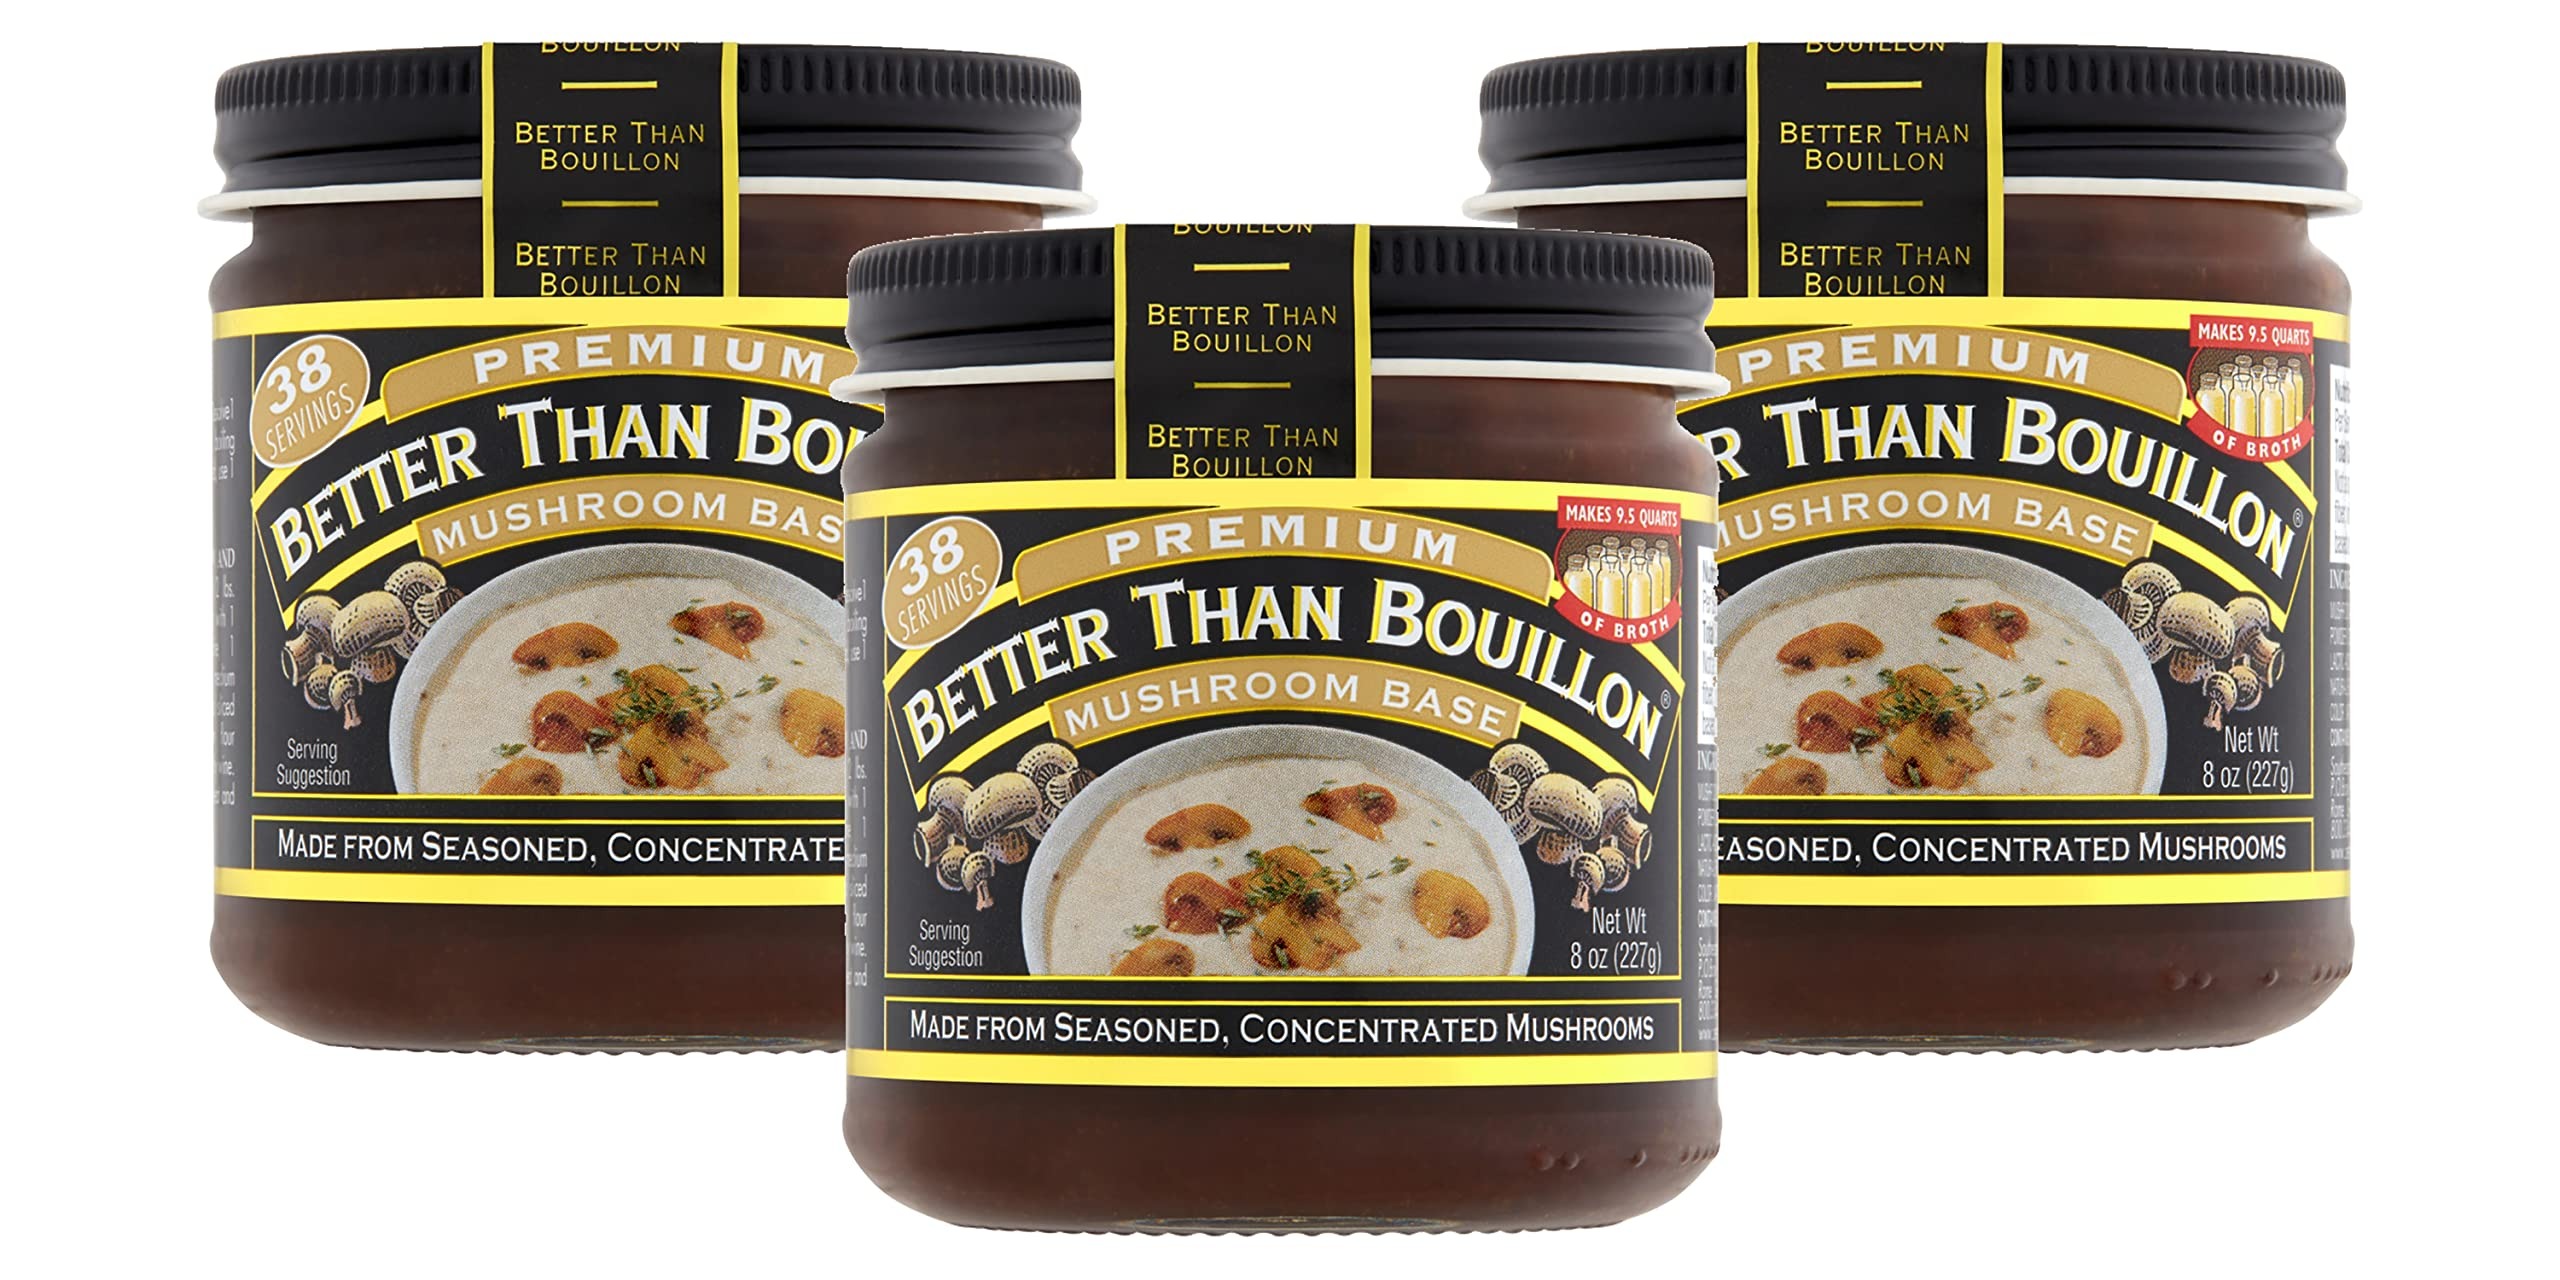
Item Name: Better Than Bouillon Premium Mushroom Base, Made from Seasoned & Concentrated Mushrooms, Makes 9.5 Quarts of Broth, 38 Servings, 8 OZ (Pack of 3)
Bullet Point 1: Better Than Bouillon Mushroom Base is made from seasoned & concentrated mushrooms
Bullet Point 2: Each jar make 9.5 quarts of broth & contains 38 servings
Bullet Point 3: Blendable bases easily spoon right out of the jar and let you add as much, or as little, flavor as desired
Bullet Point 4: Richer, more robust flavor than ordinary bouillons or soup stocks
Bullet Point 5: From marinades, glazes and vegetables to soups, sides and slow cooker dishes, Better Than Bouillon Mushroom Base adds flavor to all your favorite dishes
Product Description: Original Better Than Bouillon Mushroom Base is made with mushrooms. This gives it a richer, more robust flavor than ordinary bouillons or soup stocks. Better Than Bouillon blendable bases easily spoon right out of the jar and let you add as much, or as little, flavor as desired. From marinades, glazes and vegetables to soups, sides and slow cooker dishes, Better Than Bouillon Mushroom Base adds flavor to all your favorite dishes. Basic Stock Directions: Dissolve 1 teaspoon Mushroom Base in 8 oz. boiling water. For each quart of stock needed, use 1 1/2 tablespoons Mushroom Base. Only 1 tsp. Better Than Bouillon = One Cube or 8 Oz. Can broth. For best results, refrigerate after opening. There’s nothing better than big flavors and cooked-all-day taste in your favorite meals. Well, except maybe getting that taste without actually taking all day. That’s where Better Than Bouillon comes in. We’re a paste, a base, a flavor enhancer, a kitchen shortcut, a secret seasoning and pretty much whatever you want us to be. We don’t really like labels – except the ones on our jar. Unlike blocks or cubes, Better Than Bouillon makes it easy to add just the right amount of flavor to your dish. We use only premium ingredients across a full range of bases, so you can get creative with soups, pasta, rice, meats, vegetables and more. Find your favorite flavor today – and no matter what you’re making, make it better.
Value: 24.0
Unit: Ounce

Price: 13.91